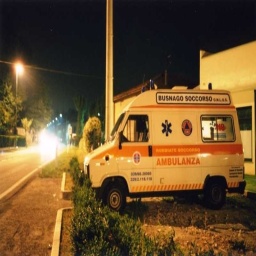
Label: ambulance